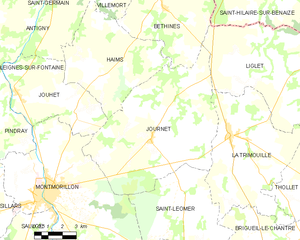
Carte des communes françaises Journet